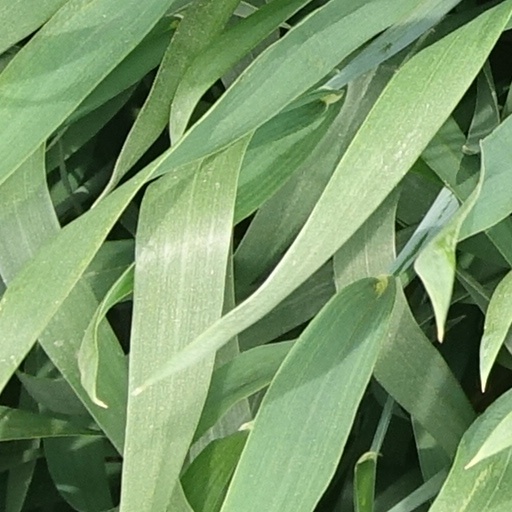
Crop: wheat